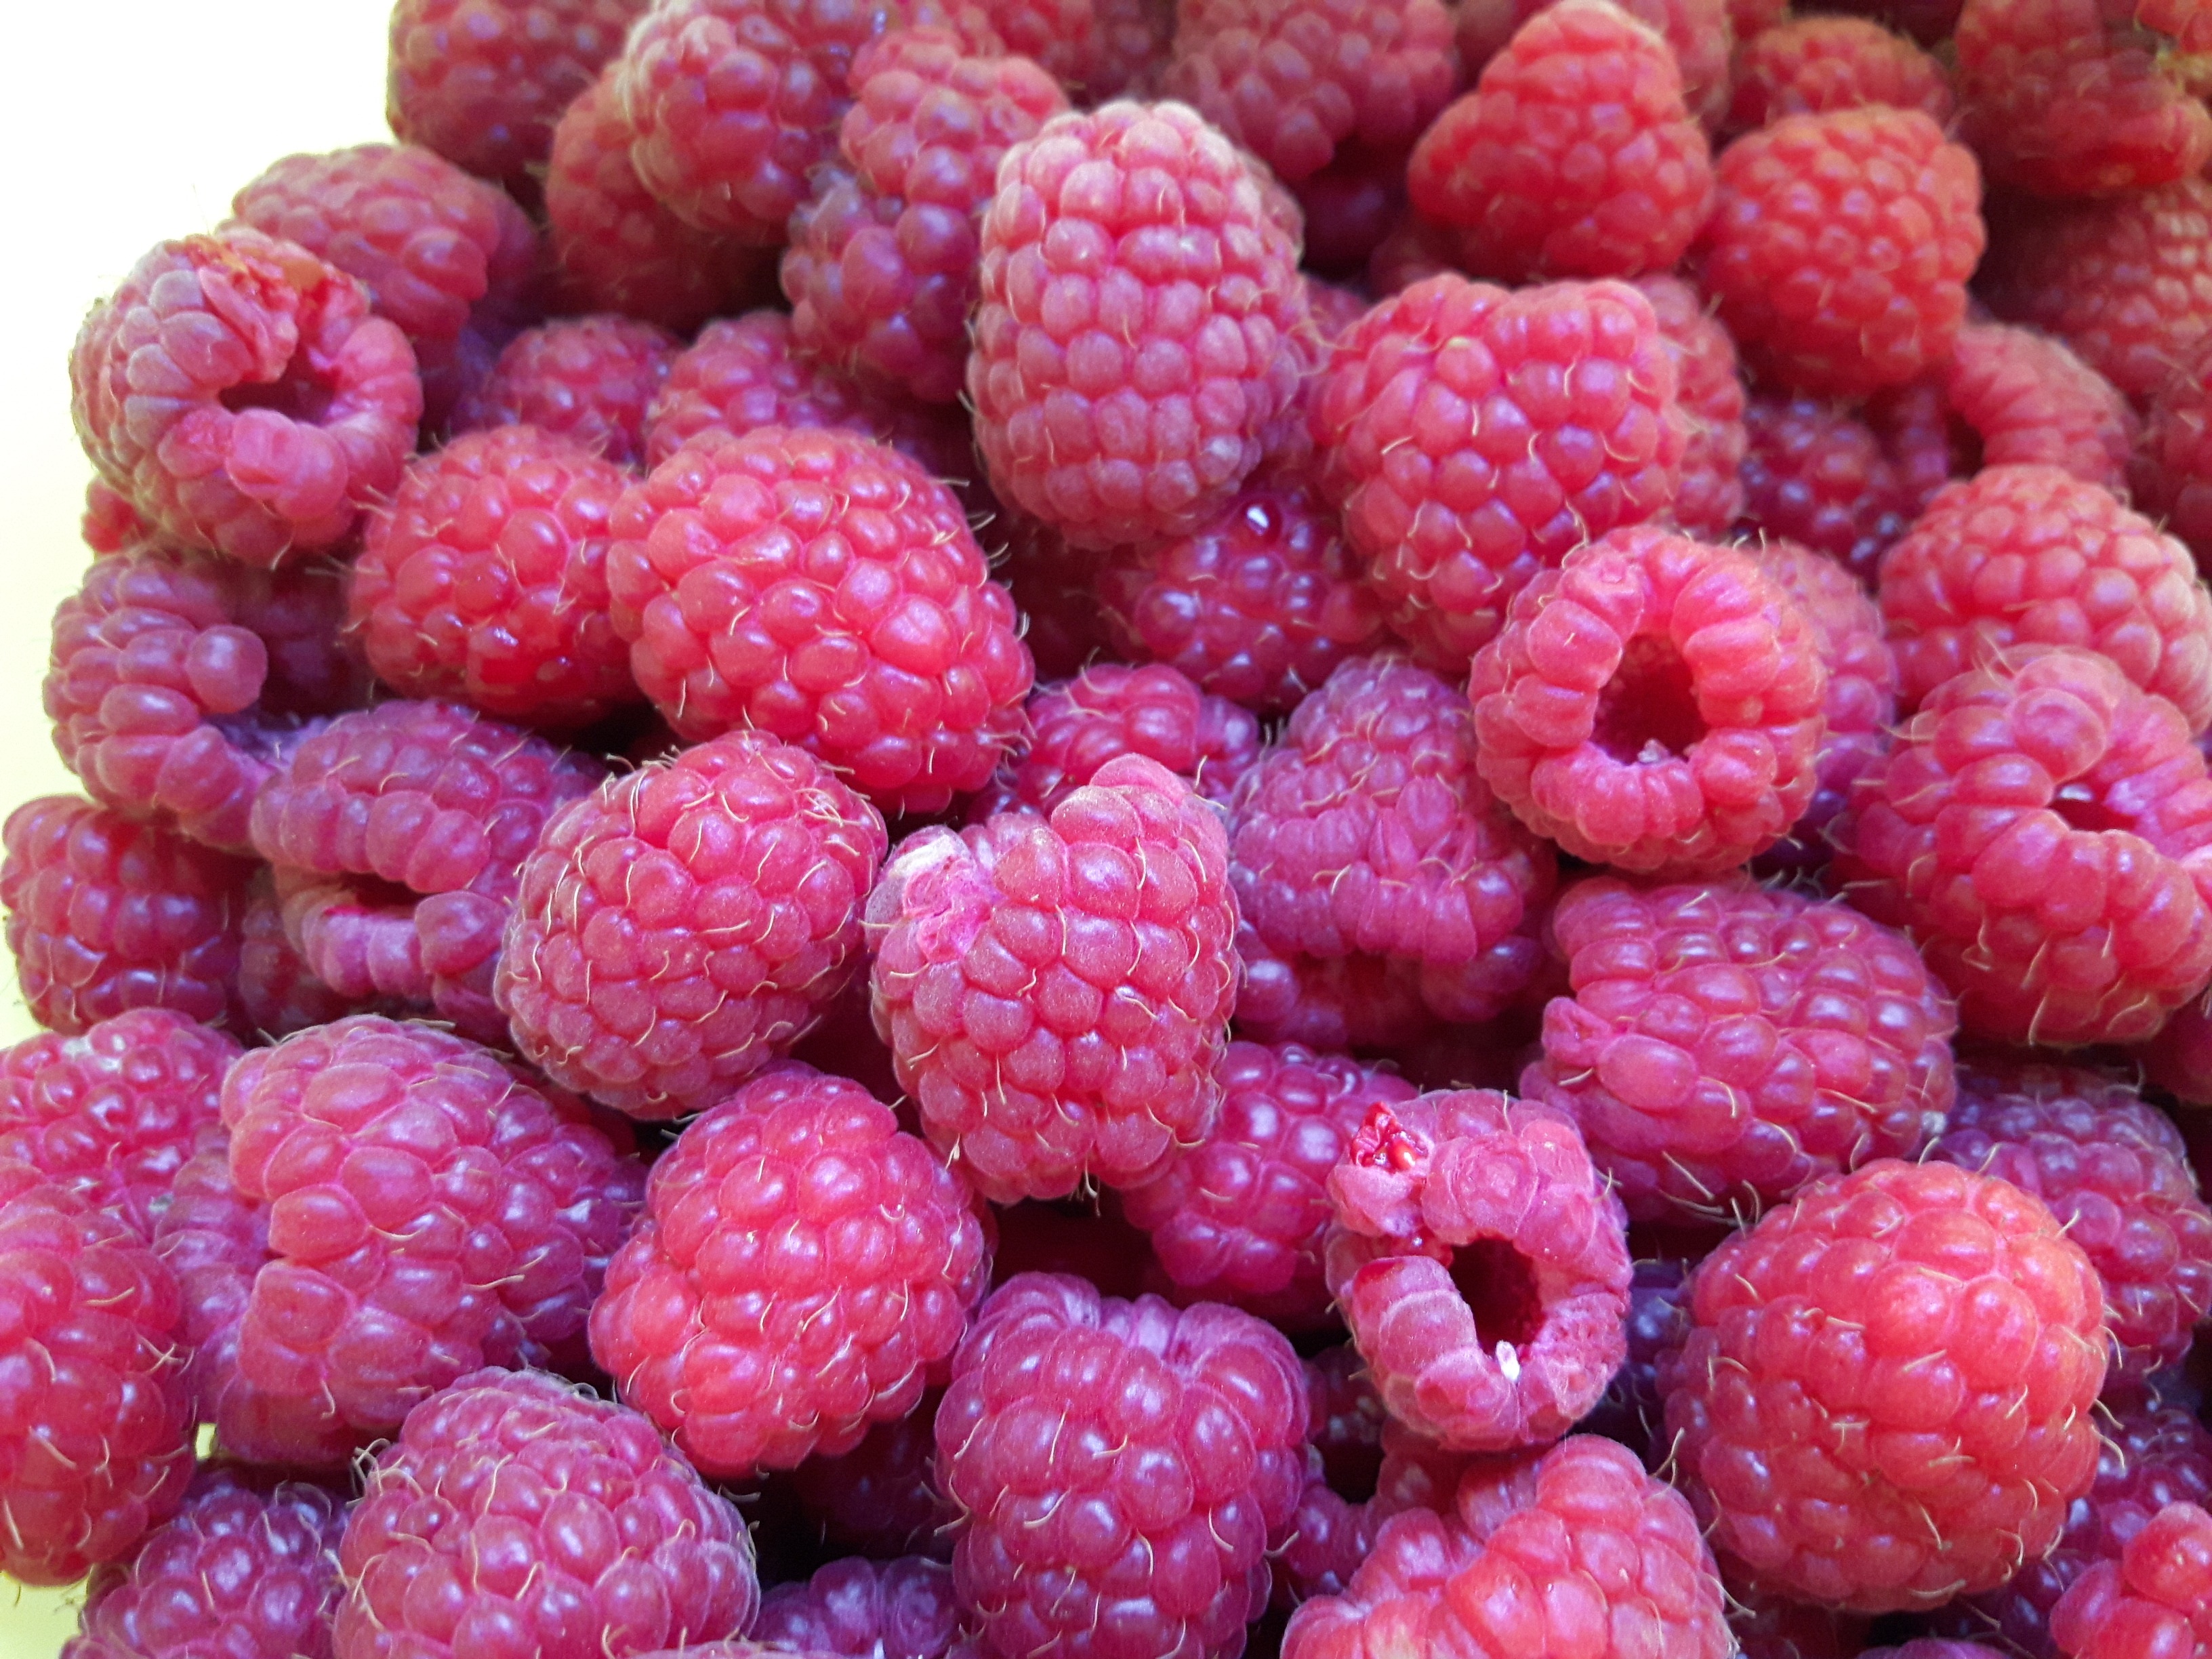
plant, raspberry, fruit, berry, food, produce, blackberry, fruits, flowering plant, land plant, frutti di bosco, zante currant, boysenberry, loganberry, tayberry